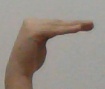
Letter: haa